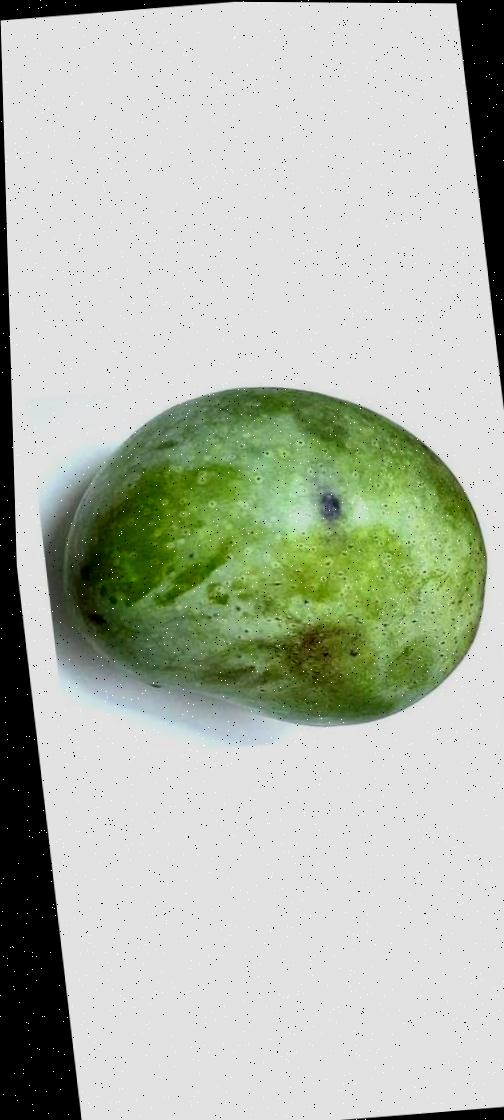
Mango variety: Fazli Classic